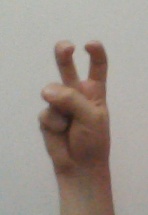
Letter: toot